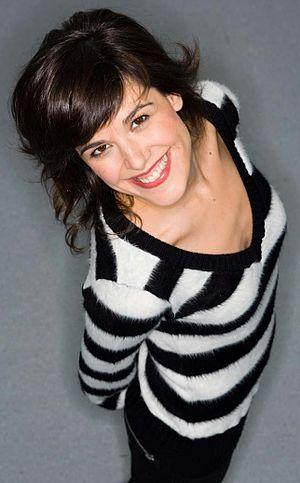
Raquel Sánchez-Silva, née le 13 janvier 1973 à Plasence dans la province de Cáceres, est une présentatrice et journaliste espagnole.